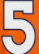
Number: 5